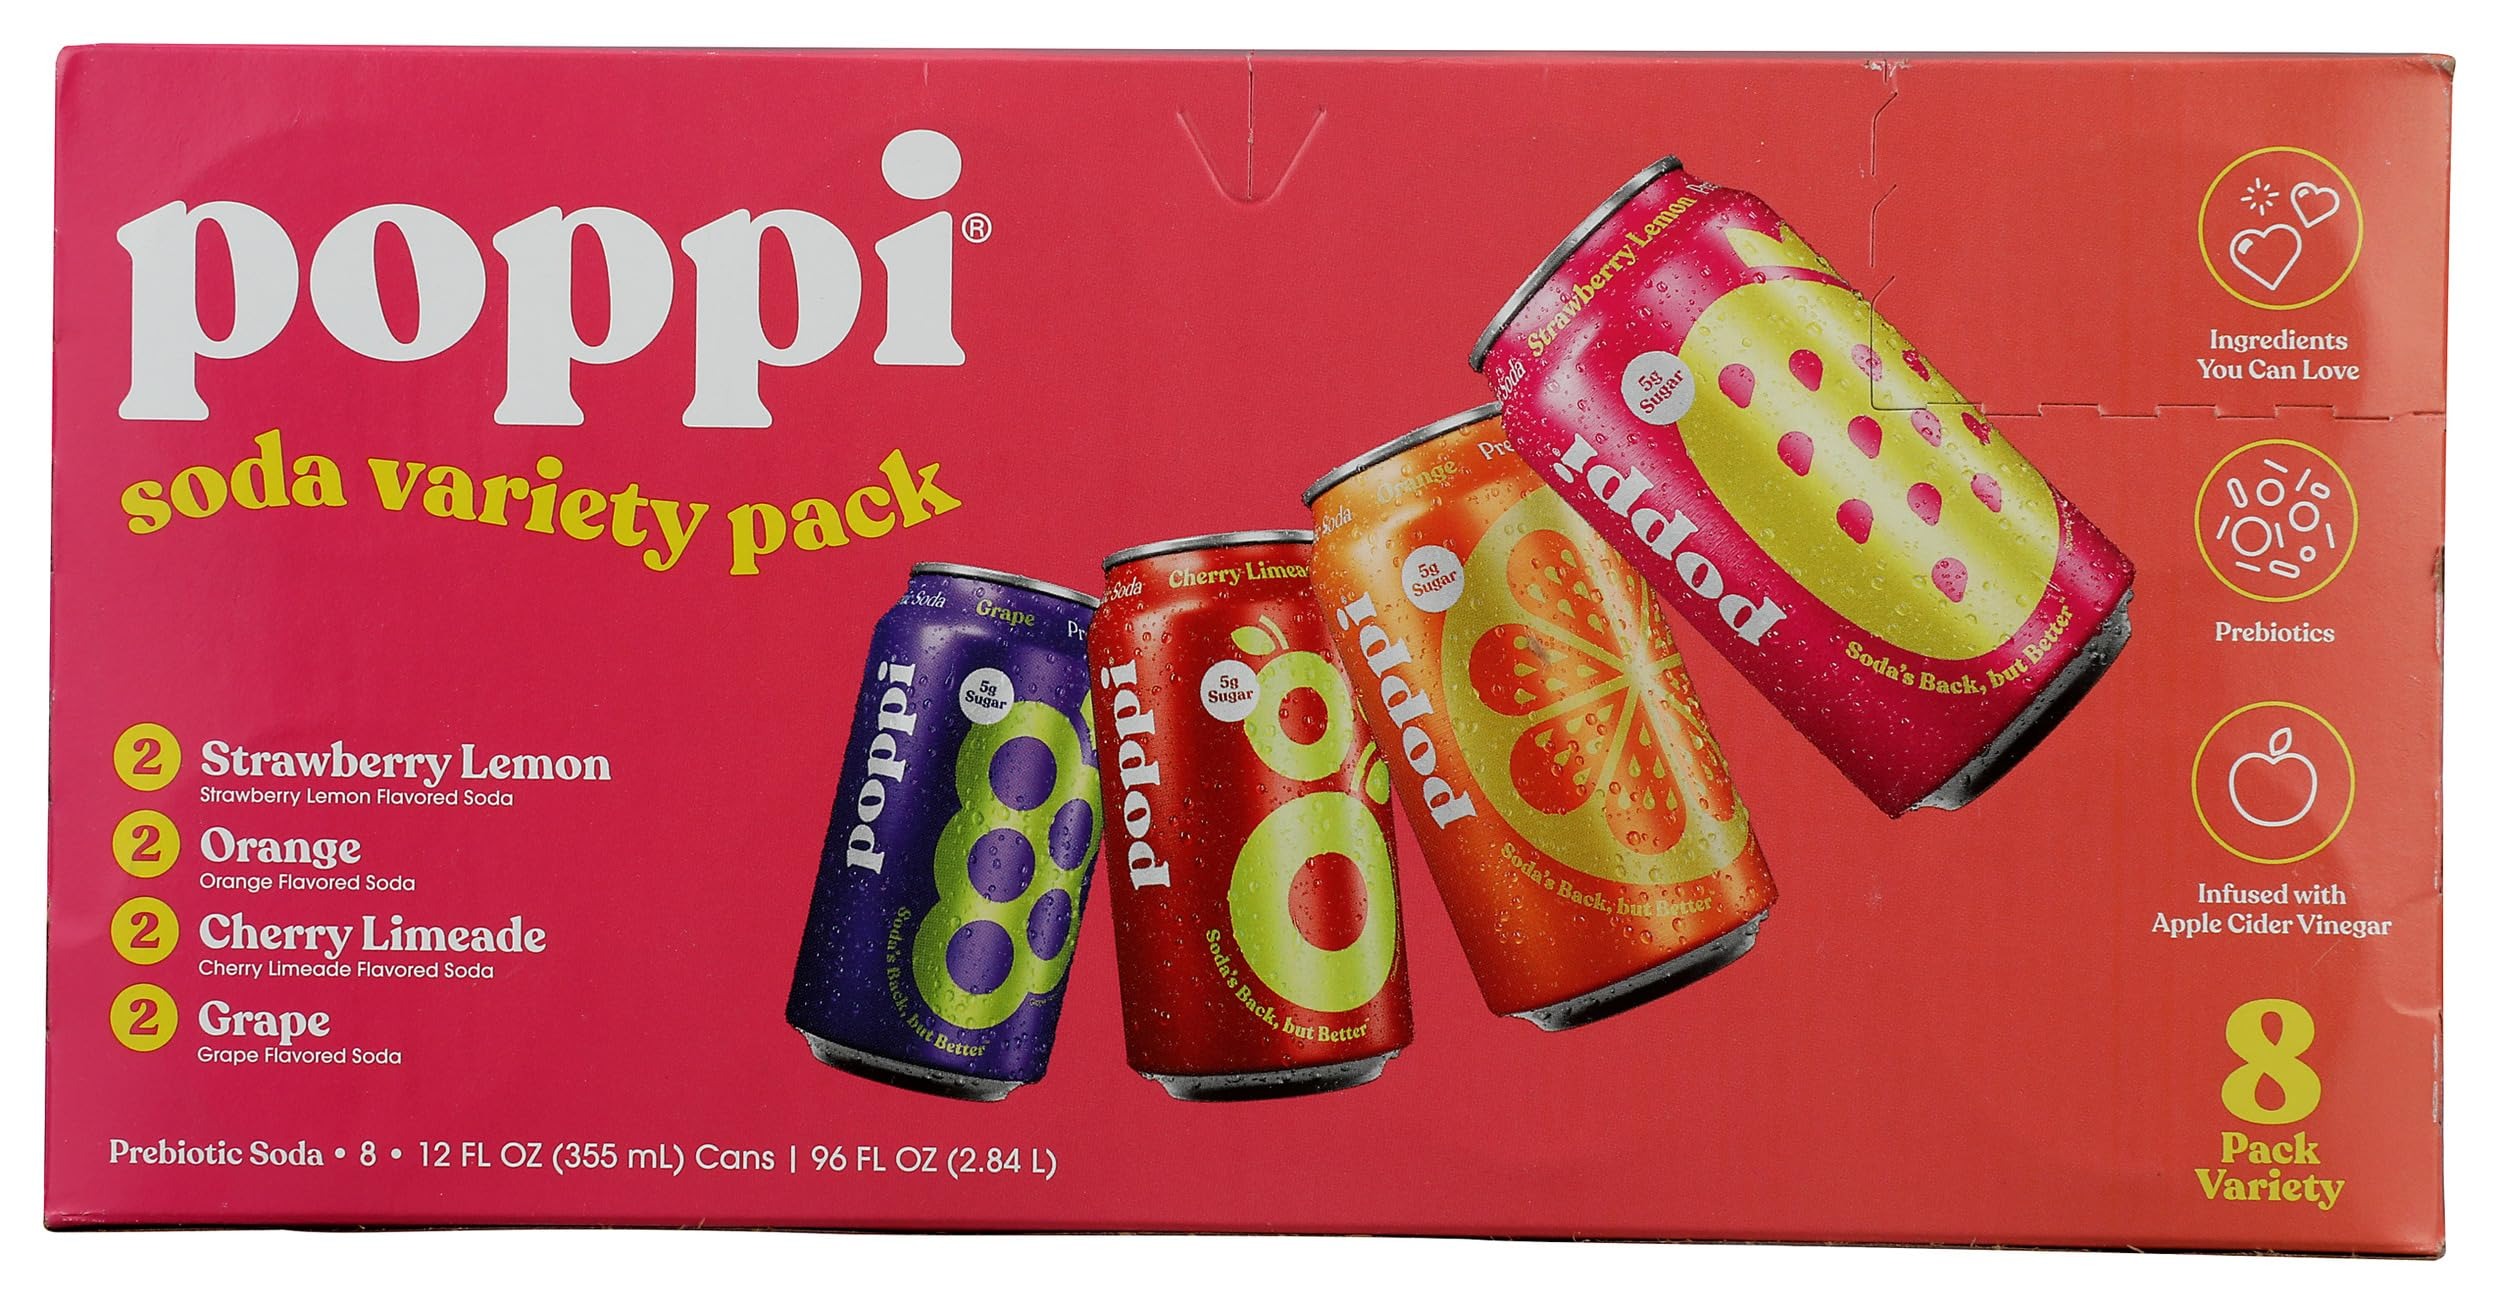
Item Name: Poppi Soda Prebtc Variety 8Pk 96 FO
Bullet Point: Number of pieces: 8
Product Description: Beverage
Value: 96.0
Unit: Fl Oz

Price: 16.78